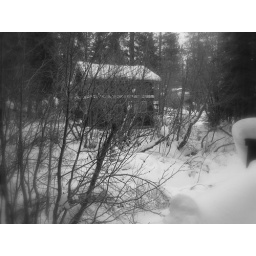
This was the view outside of our bedroom window in Tahoe